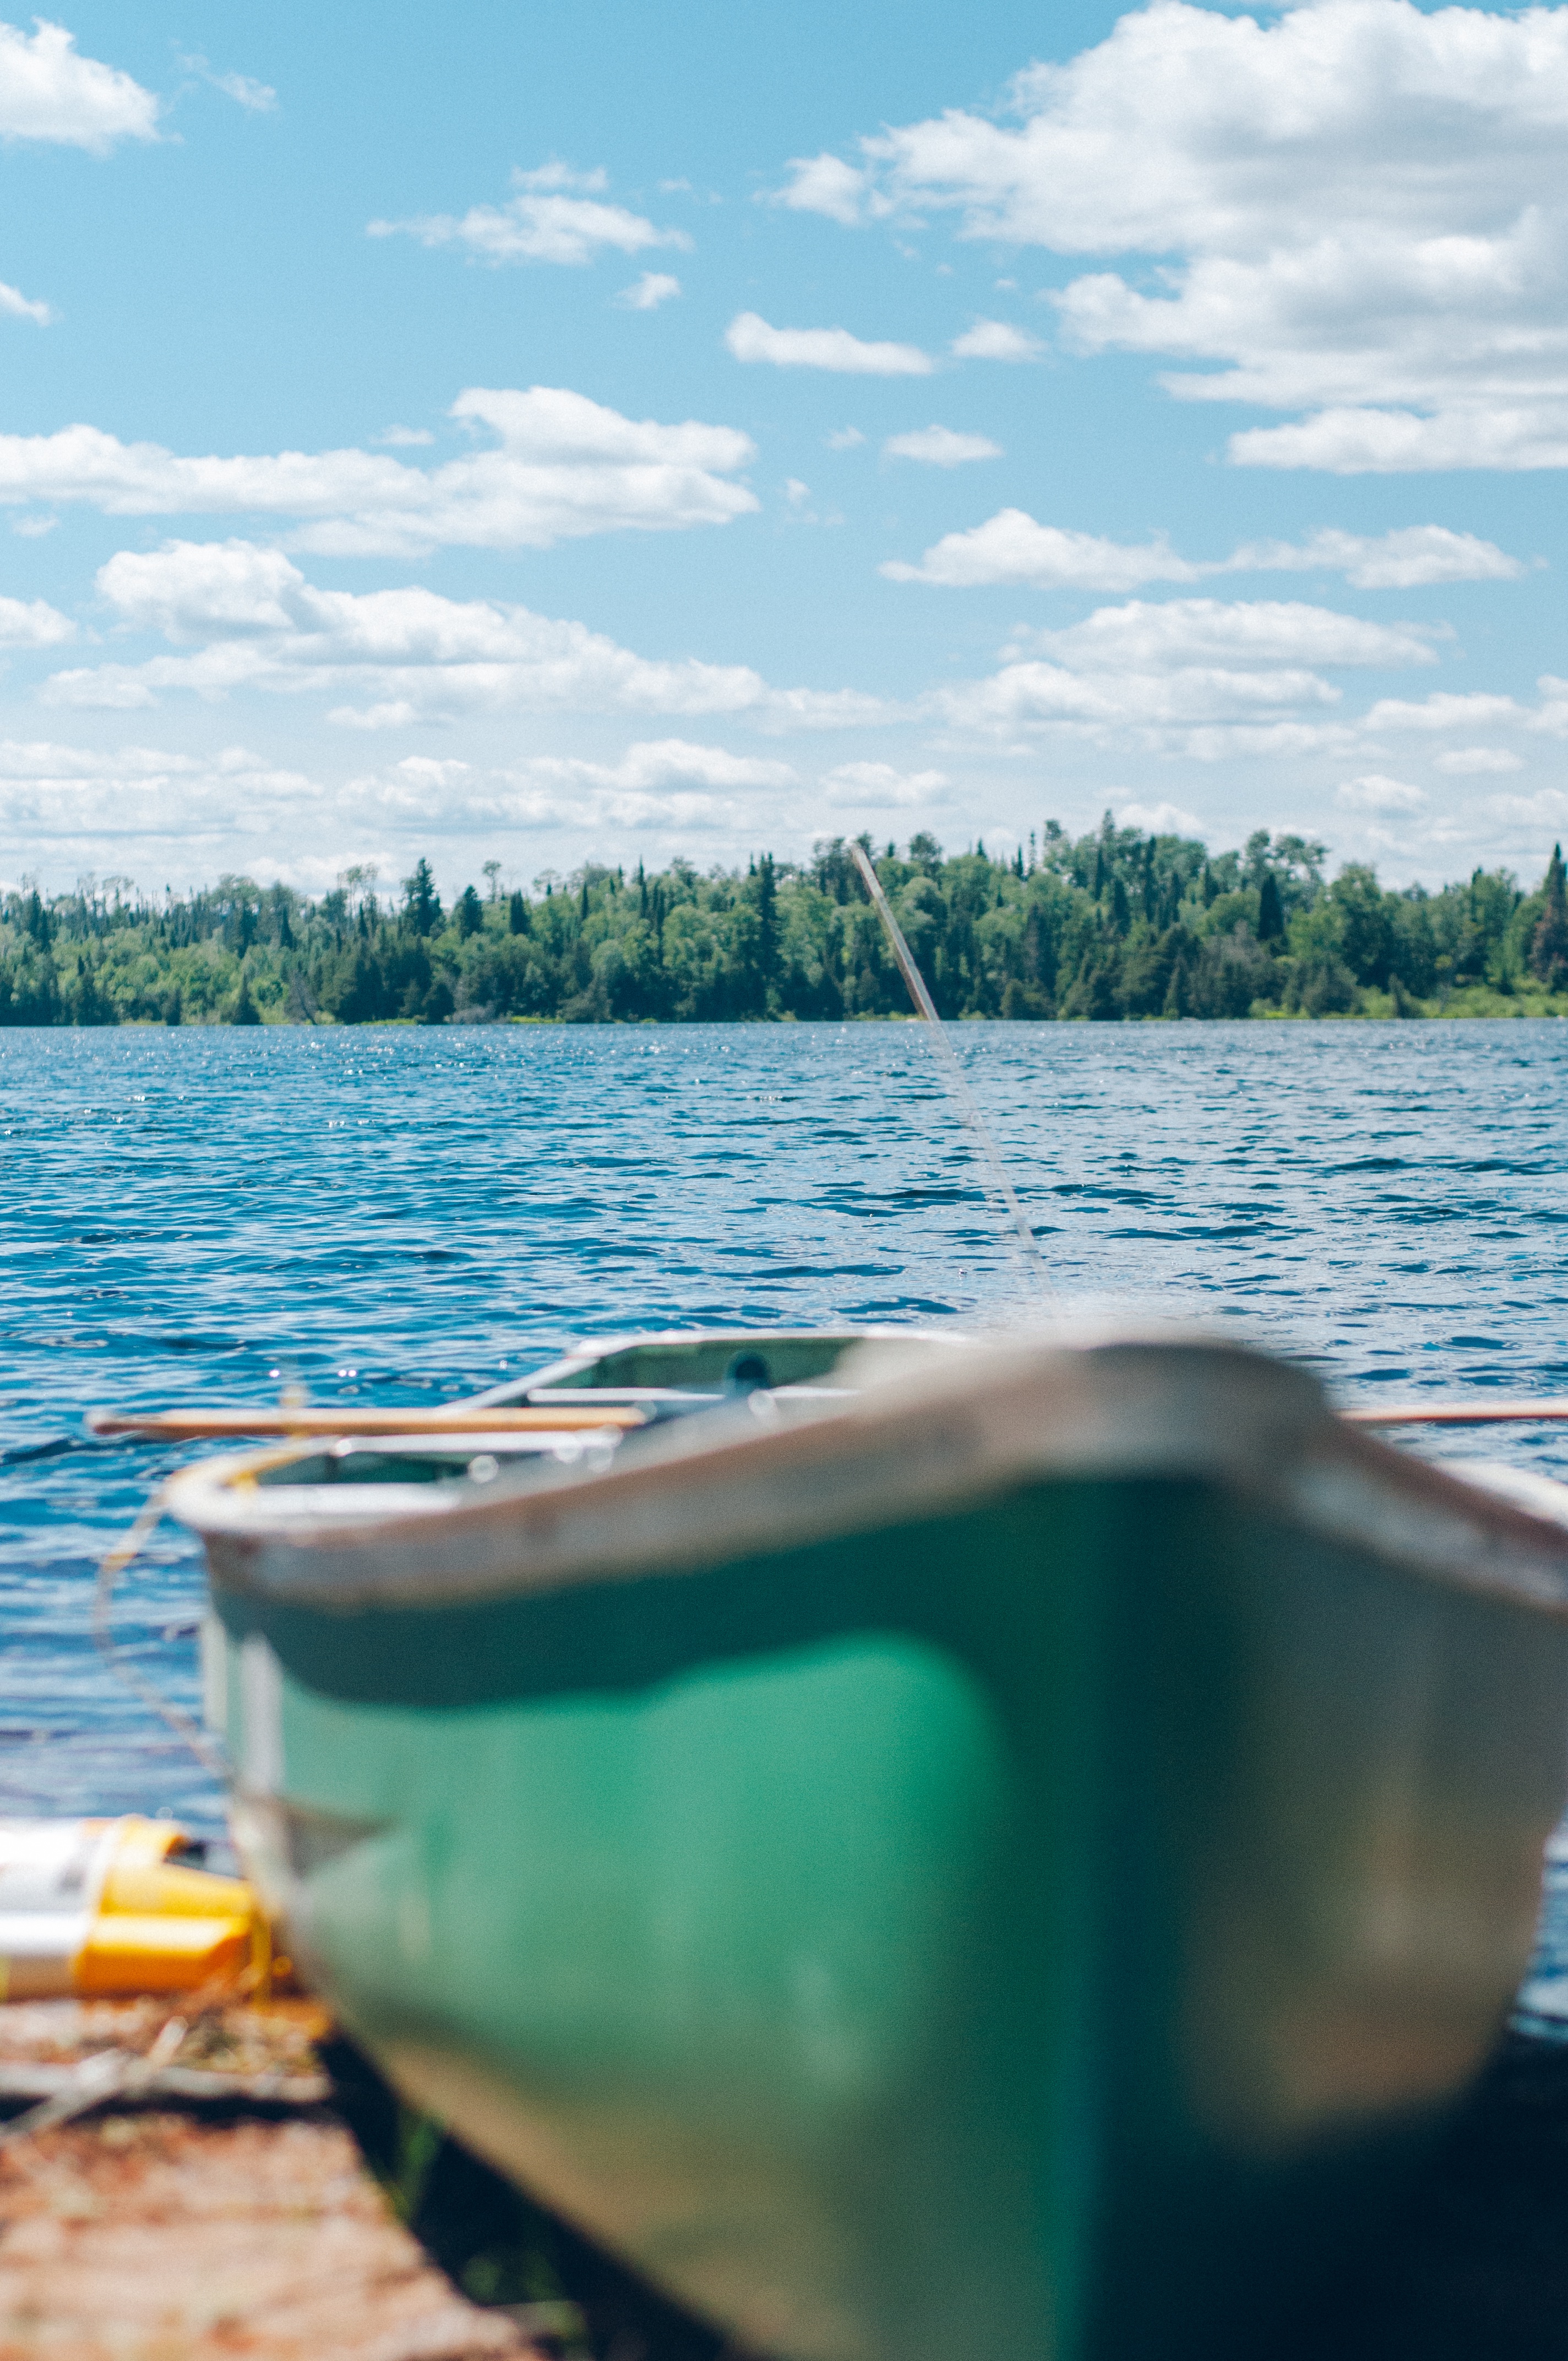
sea, water, ocean, boat, morning, lake, vacation, reflection, vehicle, bay, boating, watercraft, watercraft rowing